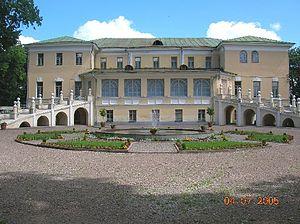
Le musée d'art de Iaroslavl est un musée d'art qui se trouve en Russie à Iaroslavl, dans l'ancien palais du gouverneur, construit en 1821-1823.